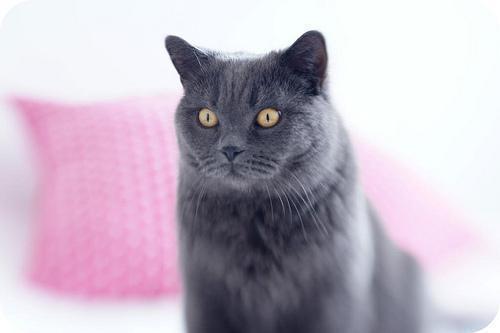
British Shorthair